Bern Minster

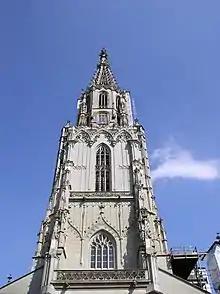
View of the tower showing the lower and upper octagons

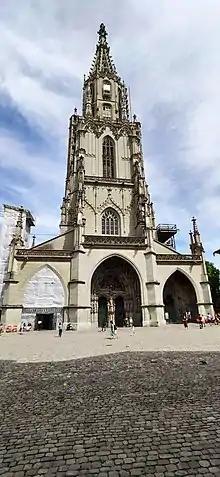
Front view of the Bern cathedral during outside renovations

The first church on this site probably was a small chapel (Leutkirche) built during the founding of Bern (1191). The first church of Bern was a romanesque building which was probably built between 1155 and 1160, but is first mentioned in 1224. This church was outside the city walls, near what is now Kreuzgasse. The nave of the first church was about long by wide.